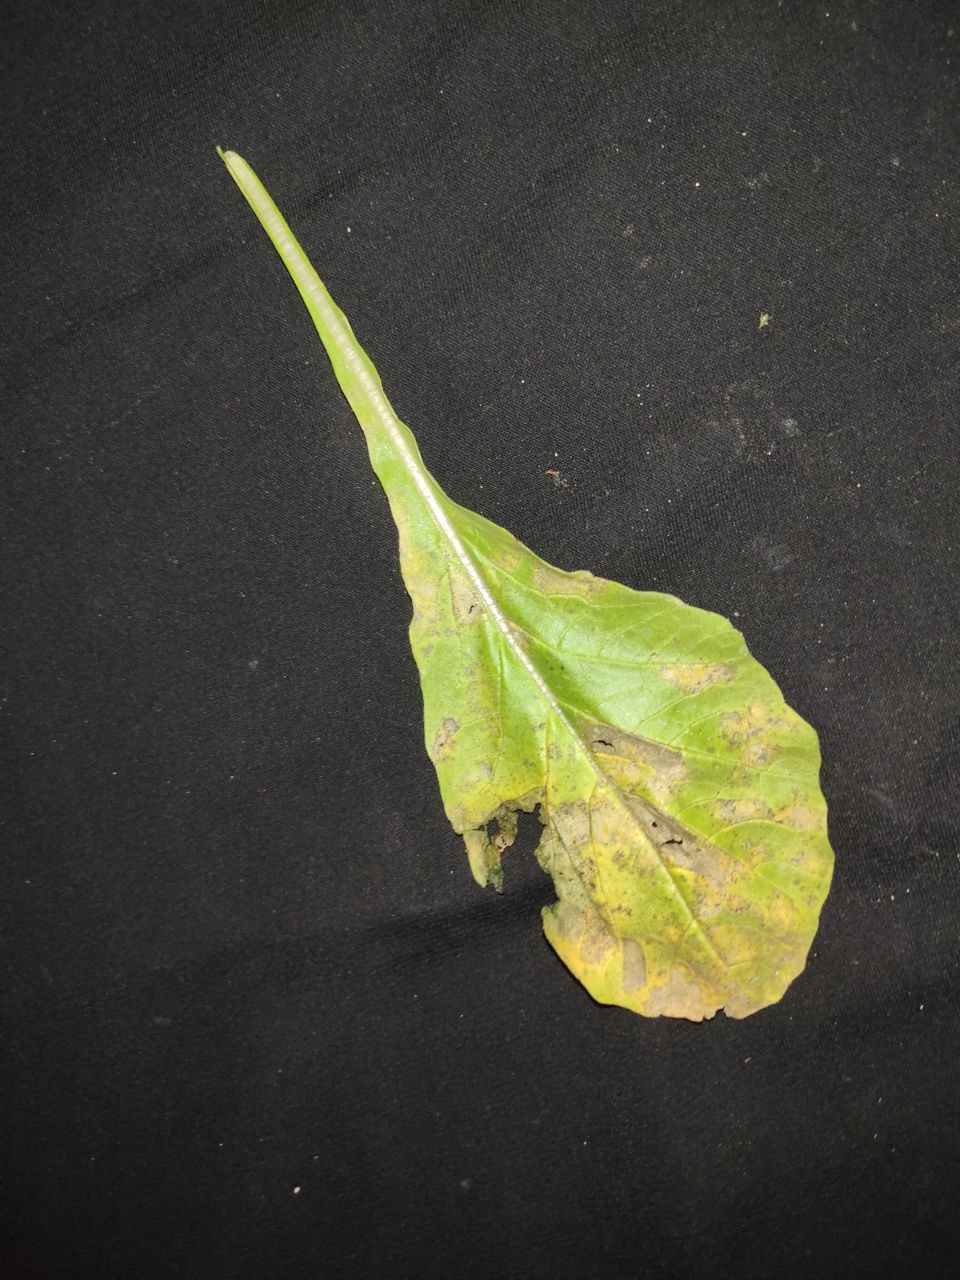
Label: Downey mildew